Heer Maan Ja

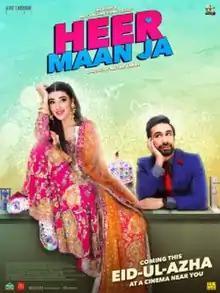
Theatrical release poster

Heer Maan Ja is a 2019 Pakistani romantic comedy film, directed by Azfar Jafri. The film is produced by Imran Raza Kazmi under the banner of IRK Films; the film is distributed by the Distribution Club. The film stars Ali Rehman Khan, and Hareem Farooq in the lead roles, alongside Faizan Shaikh, Shamayale Khattak, Sami Khan, and Mojiz Hasan in the supporting roles. The film was released on 12 August 2019, on the occasion of the Eid al-Adha.